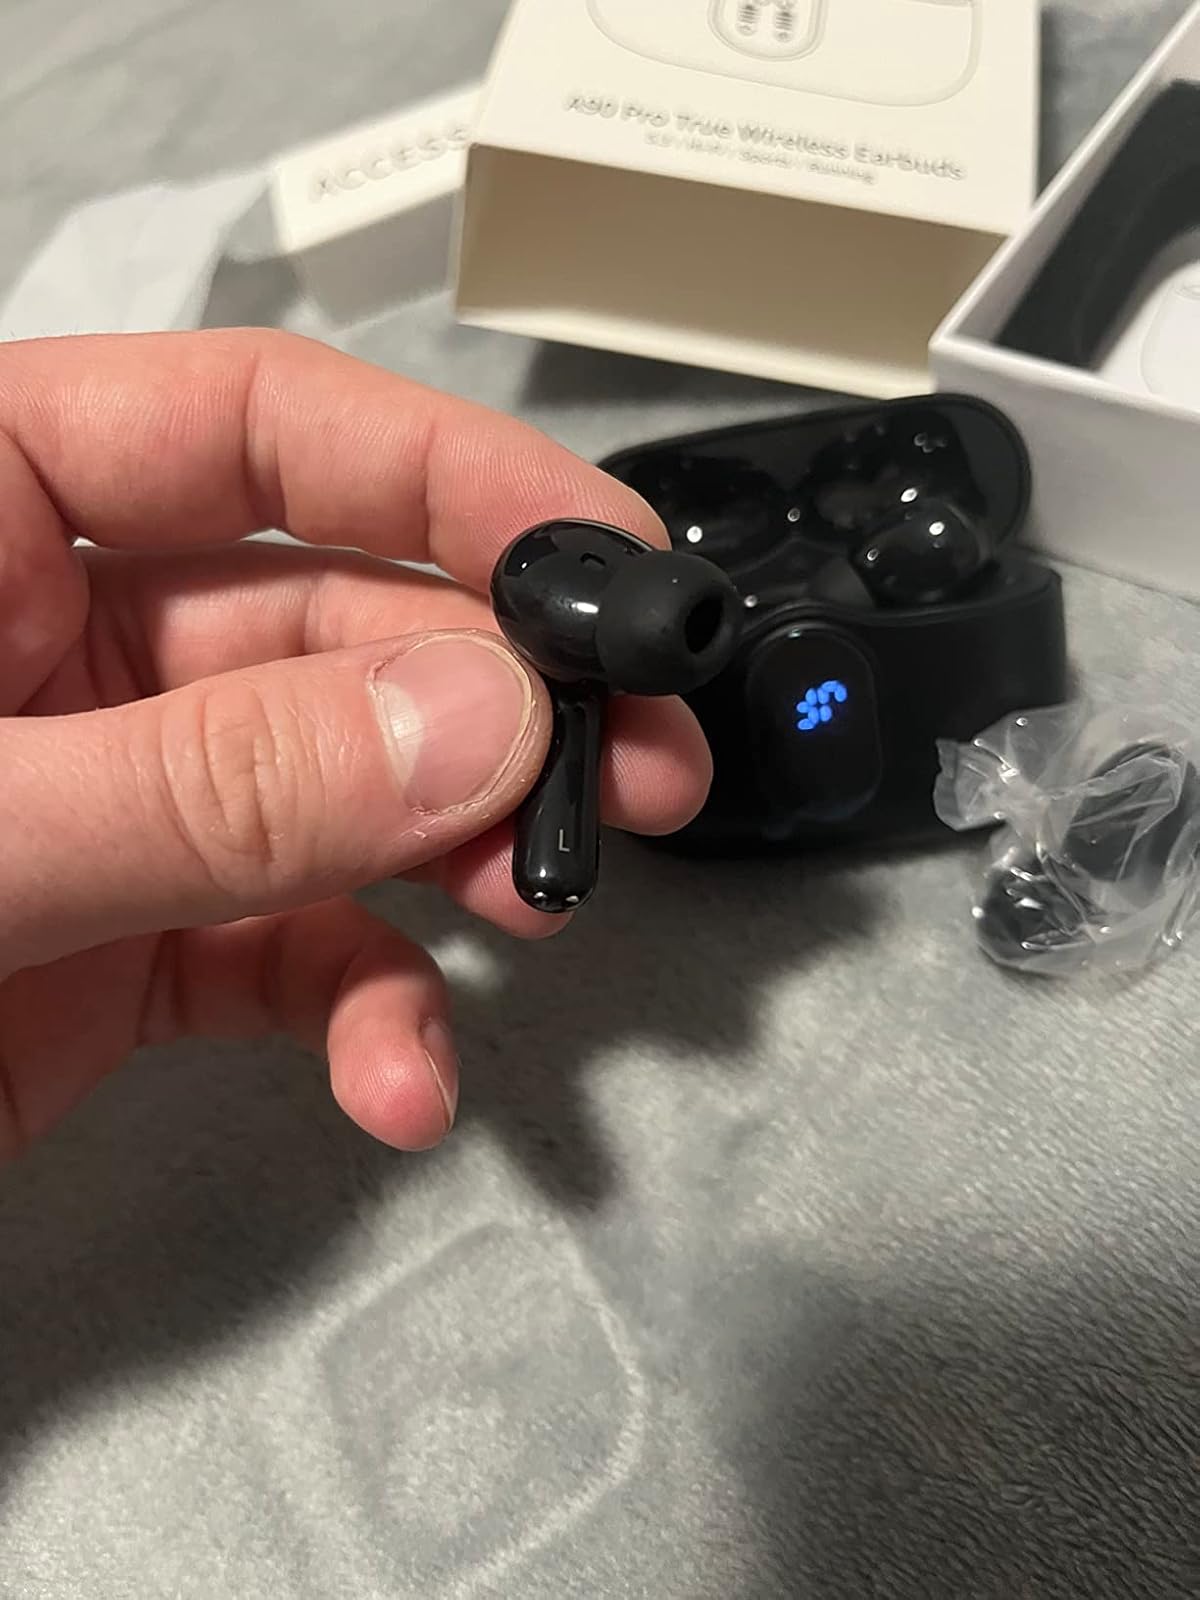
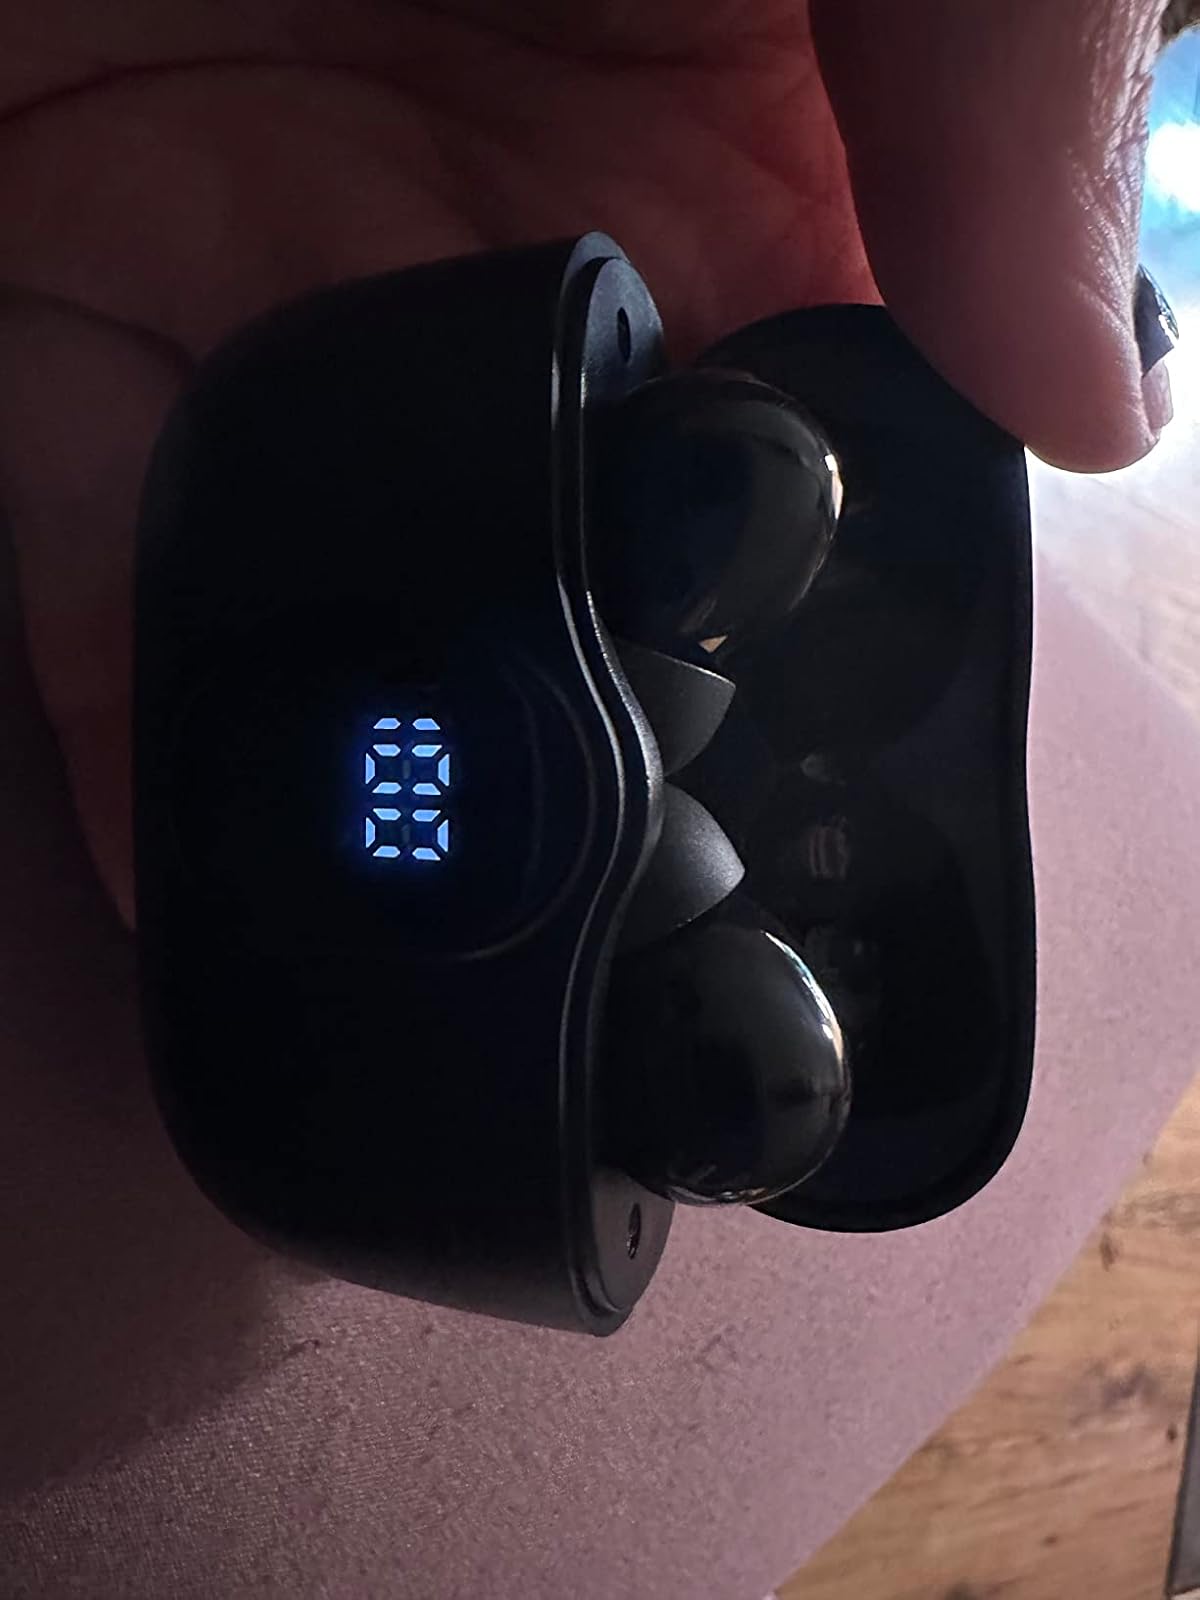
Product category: earbuds
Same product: yes